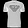
Label: T - shirt / top